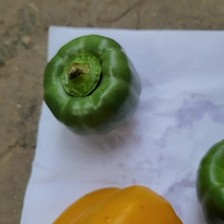
Label: capsicum